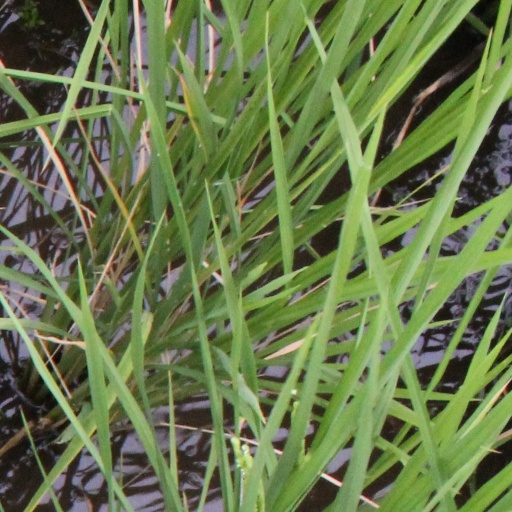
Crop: rice